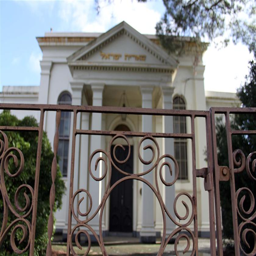
the synagogue was built an is an example of conservative classical design on a religious building for the time .